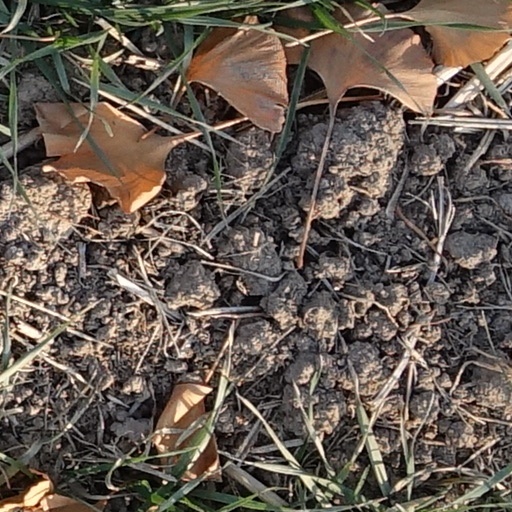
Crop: wheat